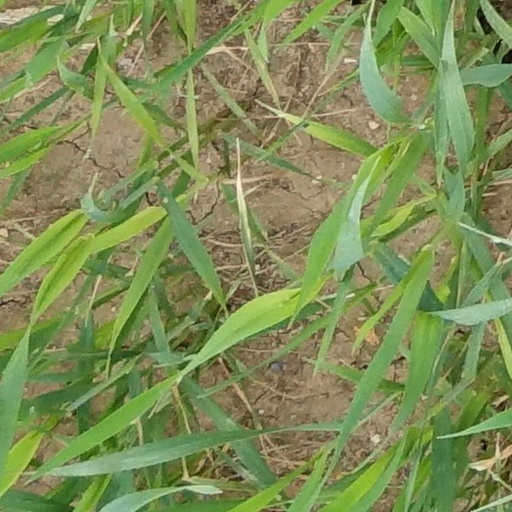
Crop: wheat